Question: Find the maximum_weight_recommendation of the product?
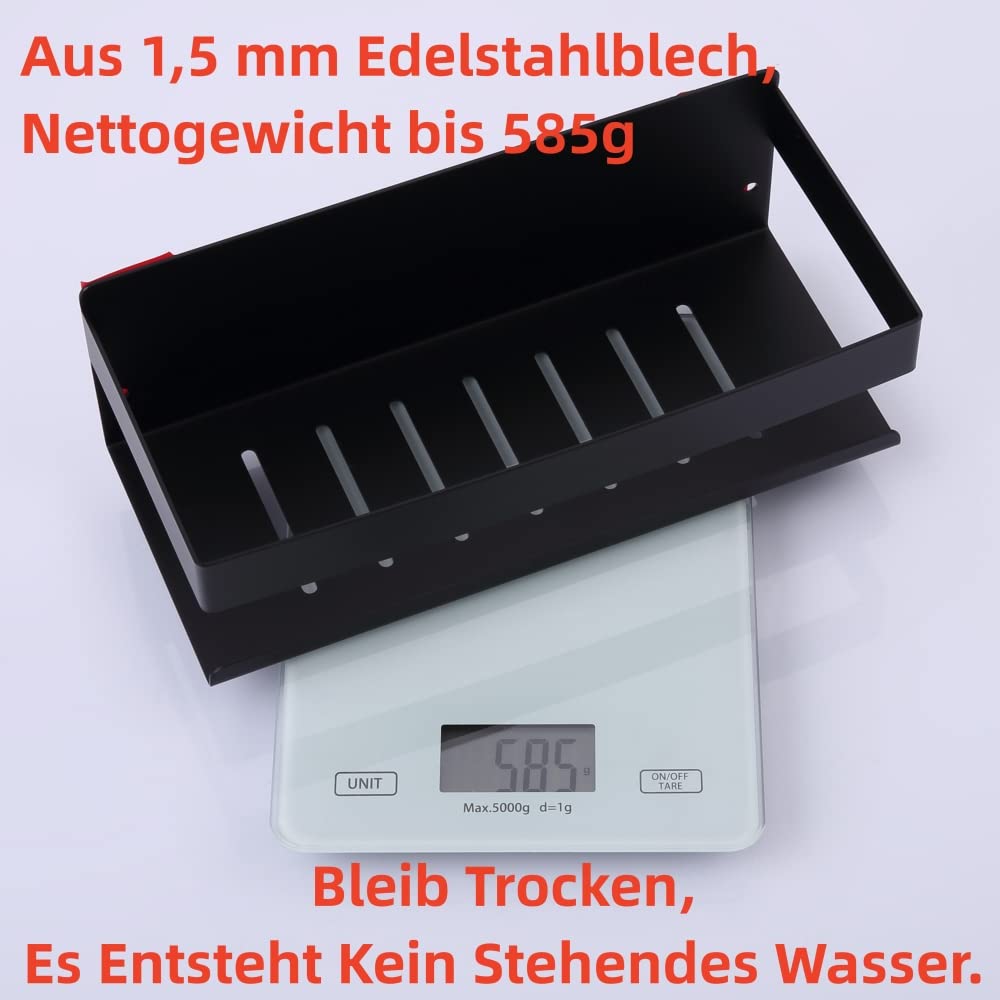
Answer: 5000.0 gram